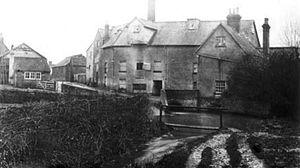
Greenfield est un petit village anglais du Central Bedfordshire.